Cornish House (Bowdoinham, Maine)

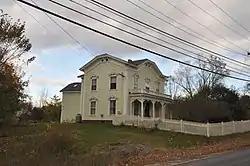

The Cornish House is a historic house at 87 Main Street in Bowdoinham, Maine. Built in 1885, it is a distinctive late example of Italianate architecture, with gingerbread trim elements. It was listed on the National Register of Historic Places in 1980.